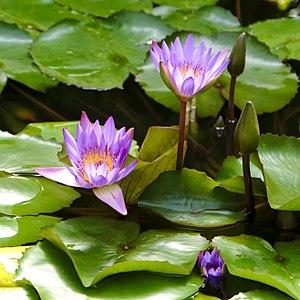
Lotus bleu Nymphaea caerulea au jardin botanique «